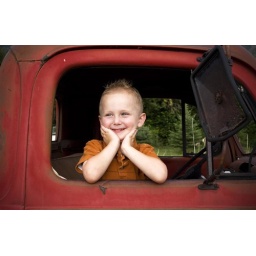
Boogie took these behind Mom's house in Leroy's old car Boogie took these behind Mom's house in Leroy's old car cemetary.